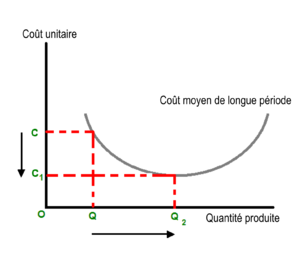
Les services de microfinance fournissent un ensemble de produits financiers aux personnes exclues du système financier classique ou formel. Ils concernent en général les habitants pauvres des pays en développement.